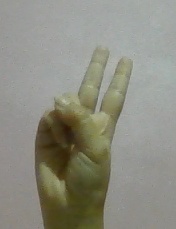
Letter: taa